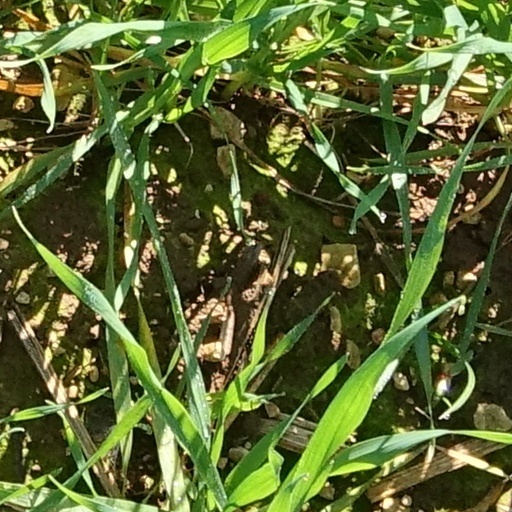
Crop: wheat